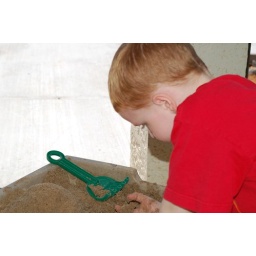
The Boy playing in his sand &amp;amp; water table. June 2008